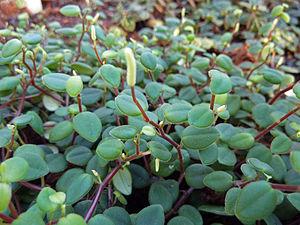
L'espèce Peperomia perciliata est une plante succulente appartenant au genre des pépéromies de la famille des Piperaceae originaire des régions tropicales de Colombie.